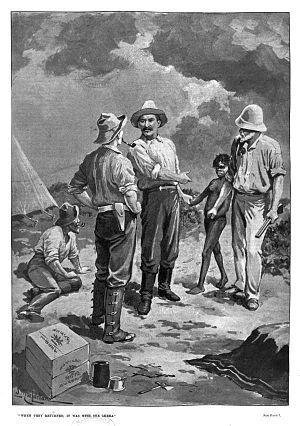
Donald Finlay Fergusson Thomson fut un ornithologue et anthropologue australien, célèbre pour avoir établi avec les populations d'Indigènes Australiens des rapports de confiance mutuelle et d'amitié. Pendant plusieurs décennies, Donald Thomson vécut en contact étroit avec les aborigènes australiens et ses travaux contribuèrent puissamment à augmenter en Australie la connaissance mutuelle, la compréhension et la tolérance entre les cultures européennes et indigènes. Son caractère entier, son goût pour le travail en solitaire et ses prises de position en avance sur son temps dans les domaines scientifiques et politiques empêchèrent Donald Thomson de bénéficier de son vivant de la reconnaissance publique qu'il méritait. Si « son approche ne fut pas toujours acceptée par une partie de l’establishment de l'anthropologie, son action est de nos jours reconnue tant par les indigènes australiens que par les autres Australiens ». En effet, les aborigènes australiens ont créé la notion de « Thomson Time » : le temps où ils trouvèrent de l'aide et commencèrent à lutter pour leurs droits, et où ils vivaient plus près de la nature que de nos jours.